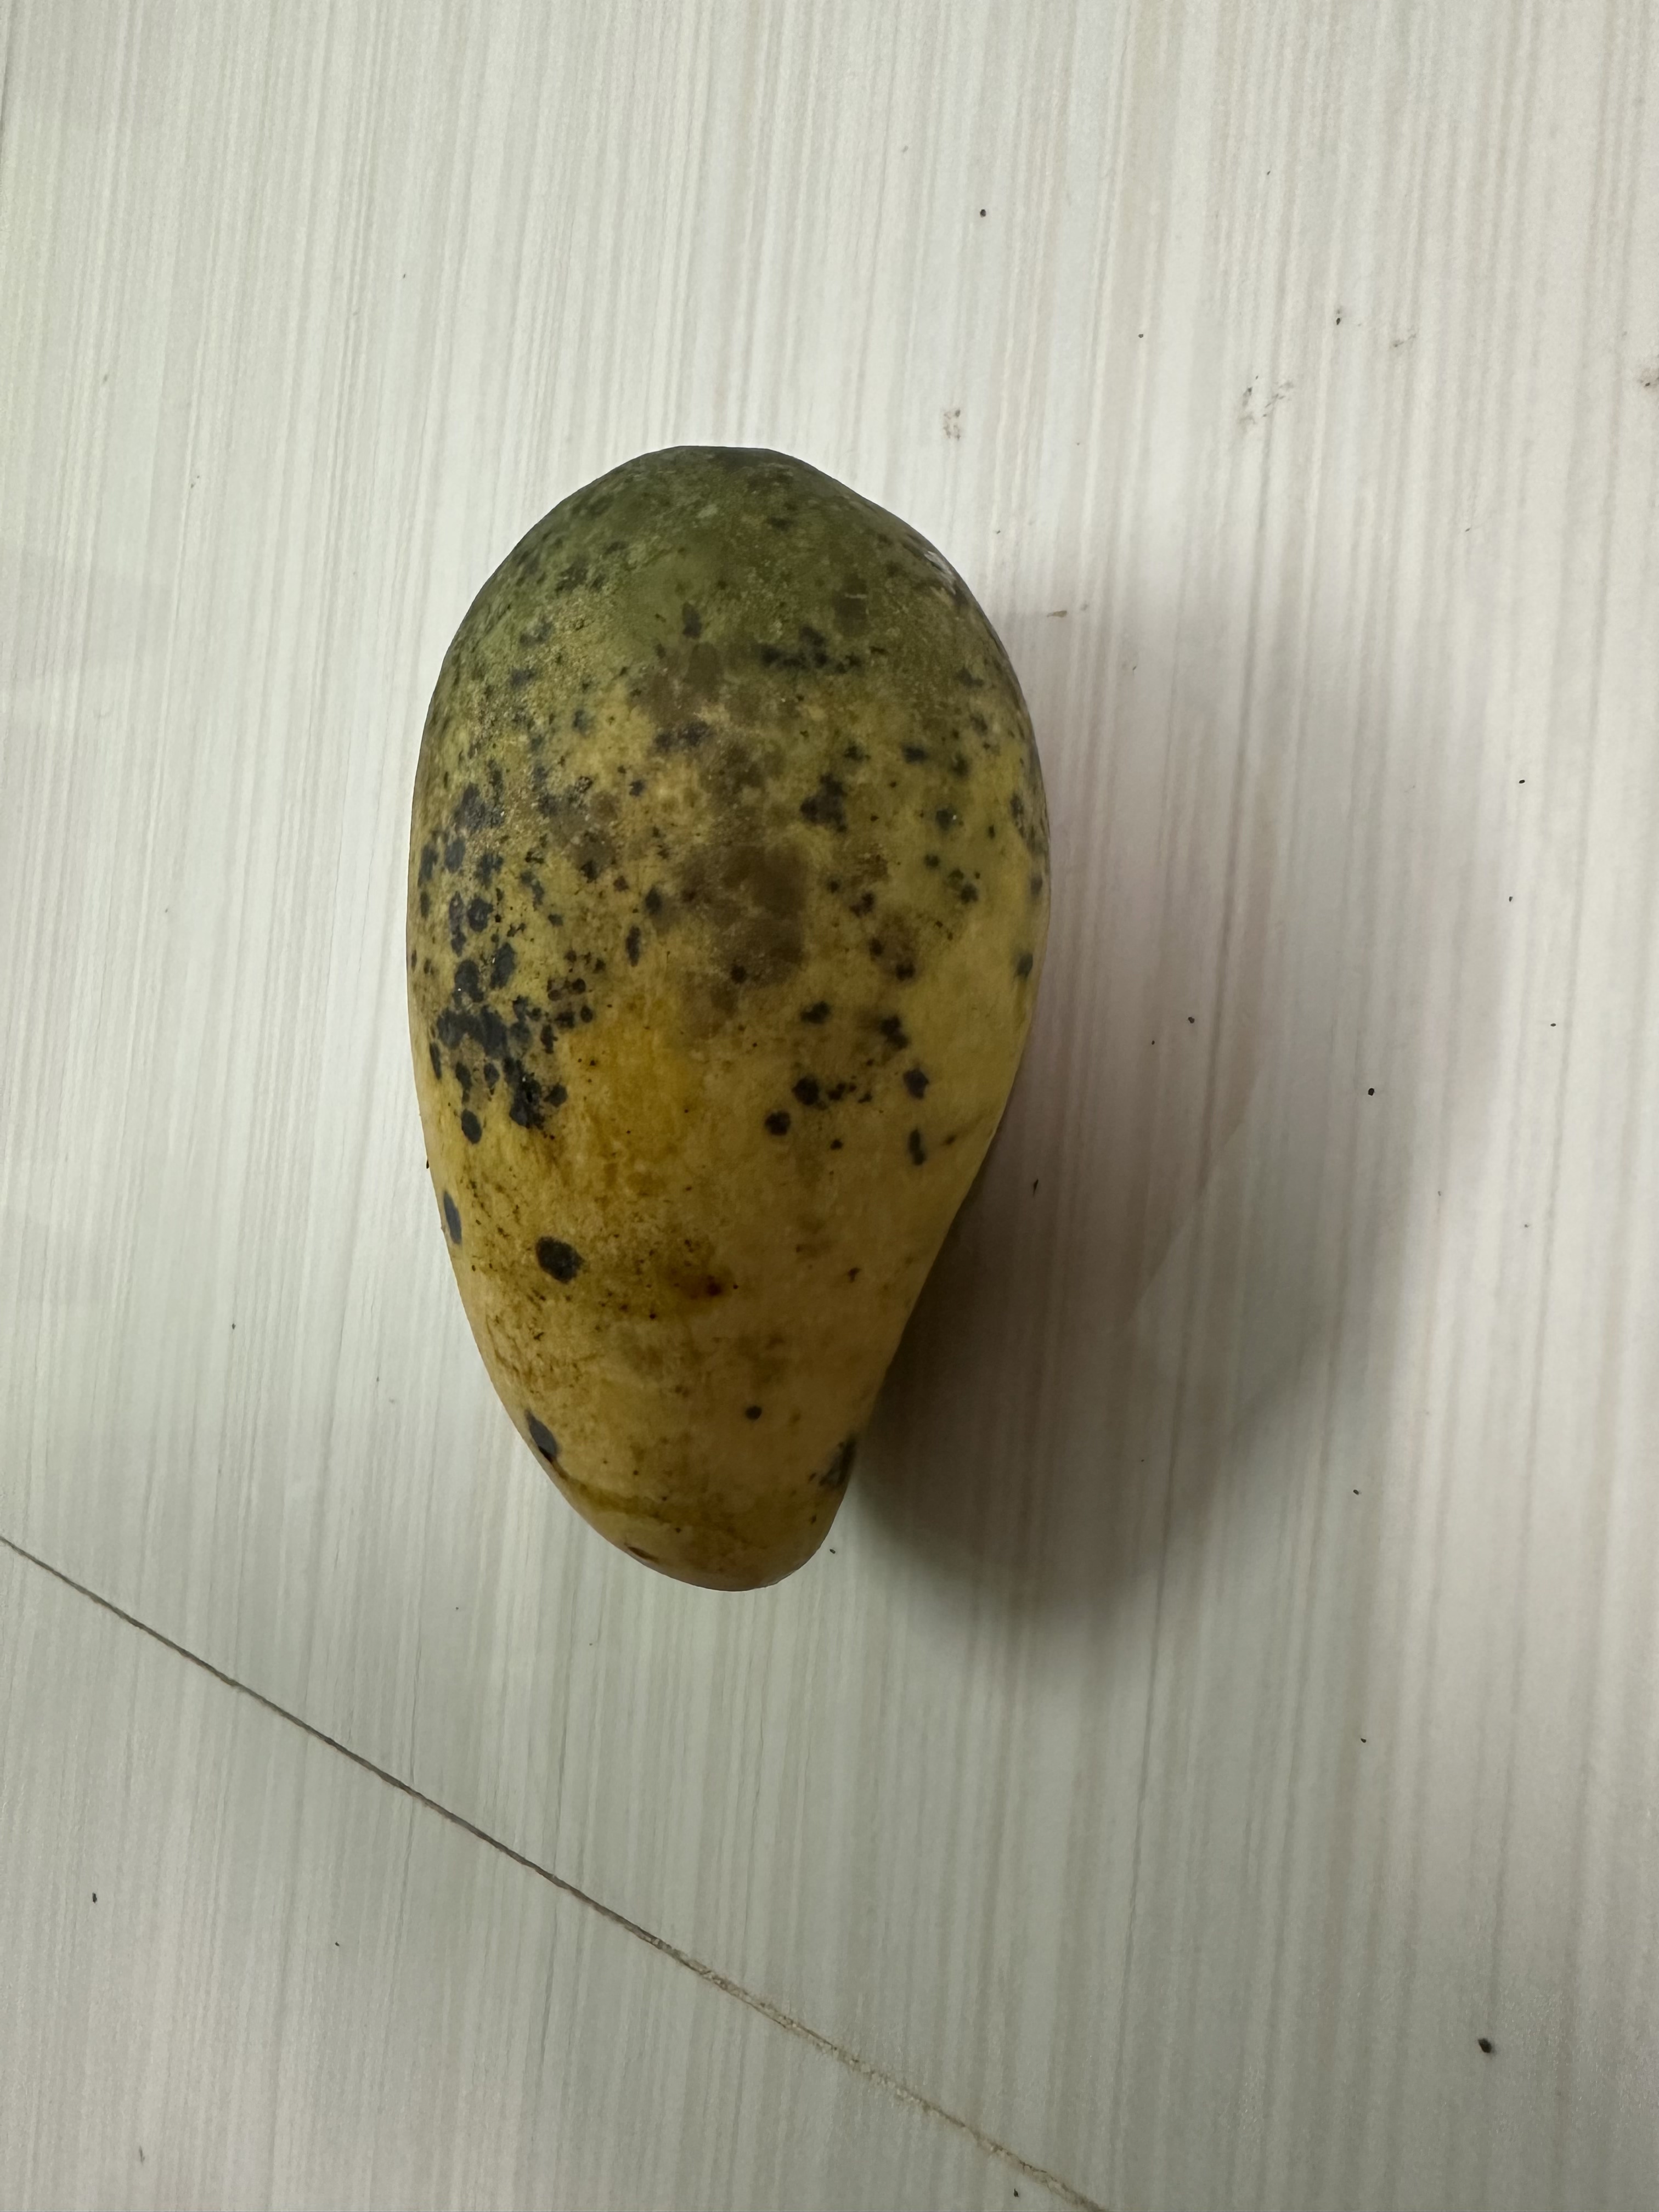
Mango variety: Katimon